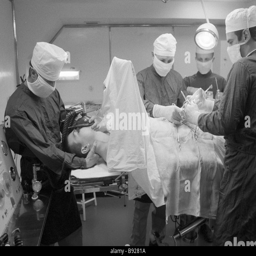
surgeons operating on a patient in the medical block